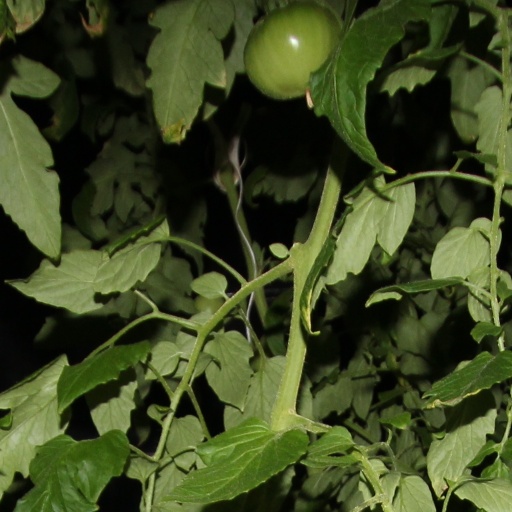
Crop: tomato